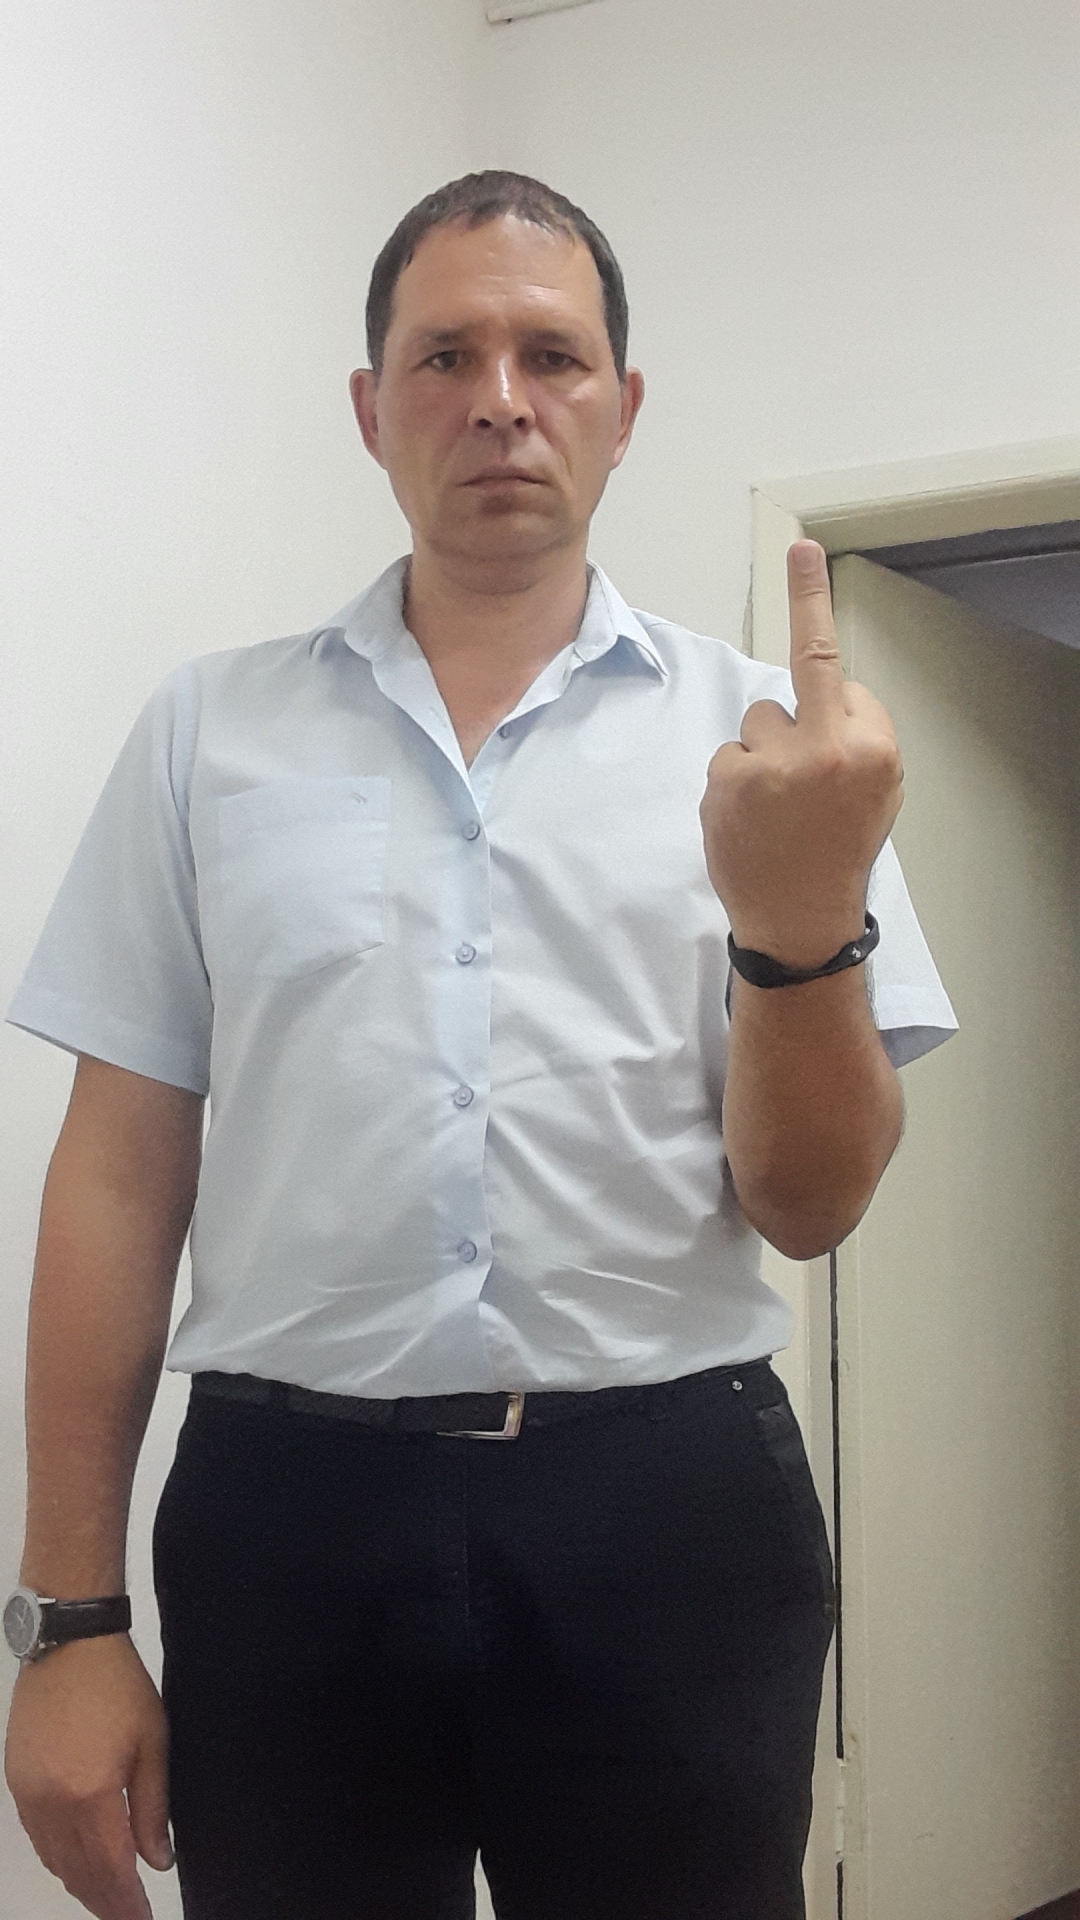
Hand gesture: middle_finger